Rabbit-proof fence

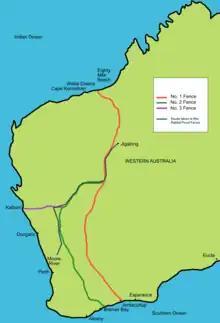
Map of the original rabbit-proof fences in Western Australia.

The fence posts are placed apart and have a minimum diameter of . There were initially three wires of gauge, strung , , and above ground, with a barbed wire added later at and a plain wire at , to make the fence a barrier against dingoes and foxes as well. Wire netting, extending below ground, was attached to the wire.